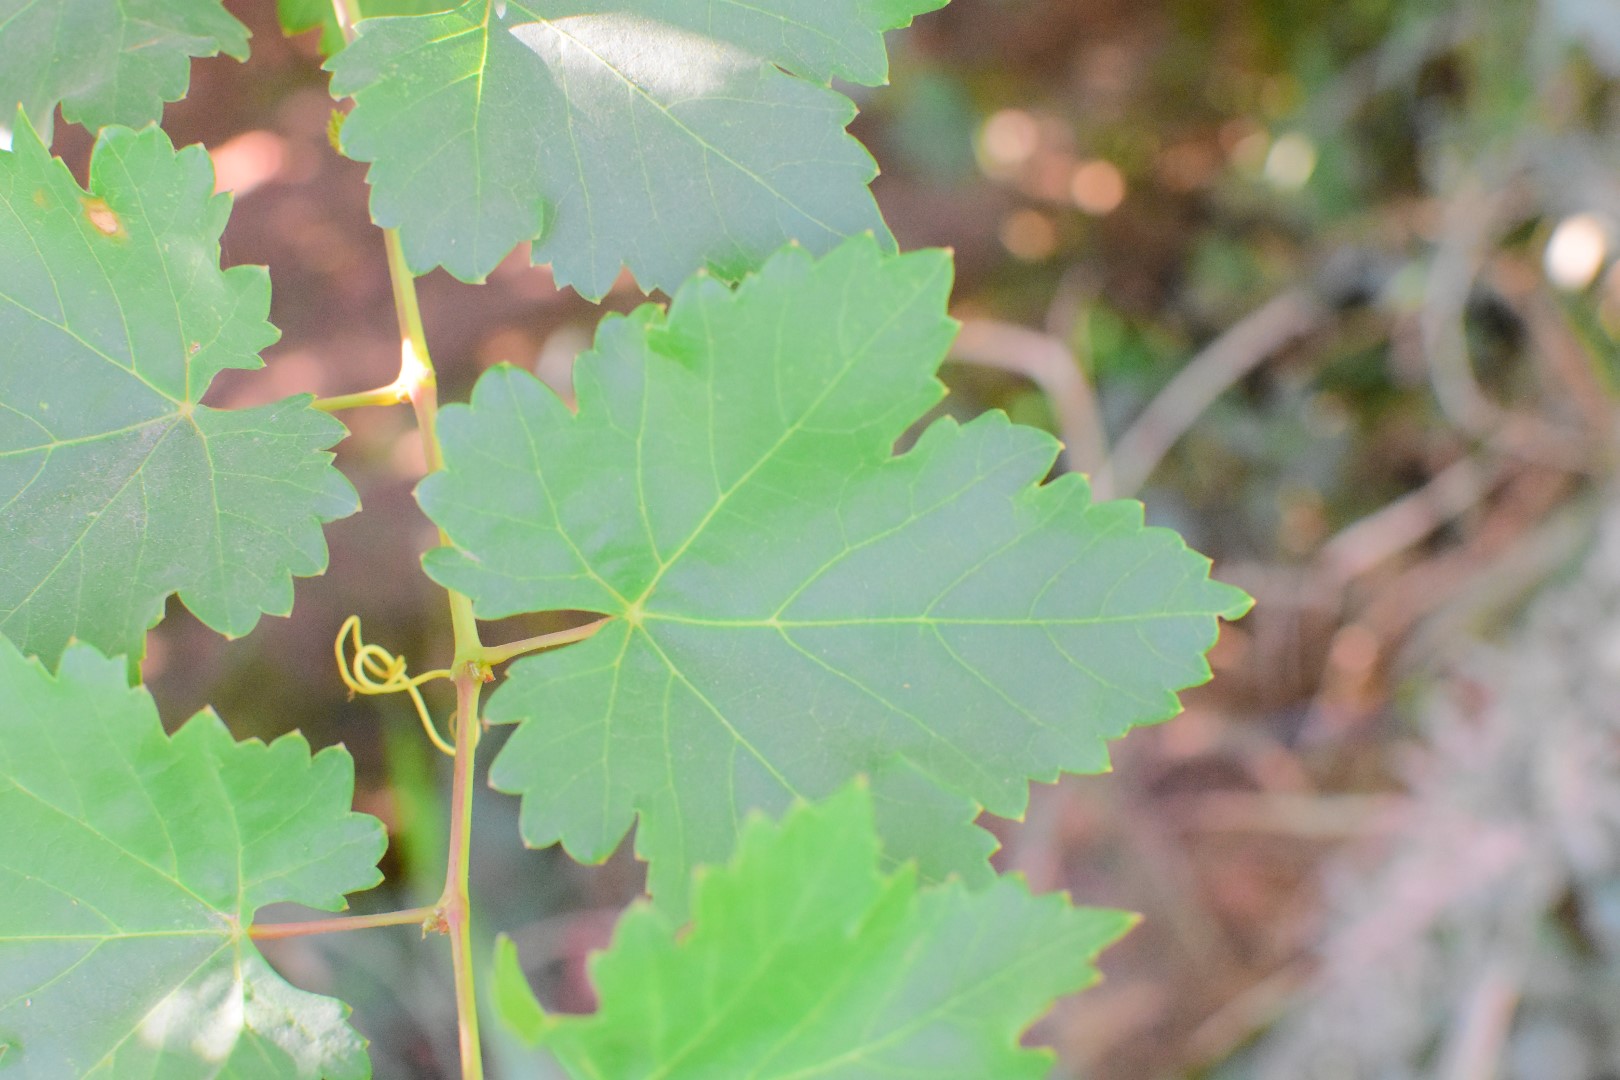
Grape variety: Deas Al-Annz